Korets Castle

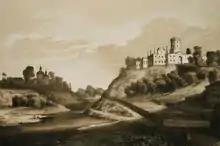
"The Ruins of Korets Castle", a drawing by Napoleon Orda

The Korets Castle is a castle built in Korets by either Prince Theodor Ostrogski or Prince Dymitr Korybut. Its main tower is featured in the town's emblem.